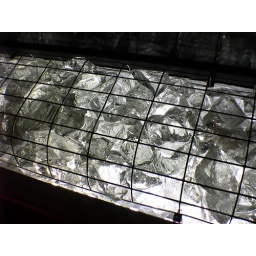
glass rocks in a cage @ elsa's on the park